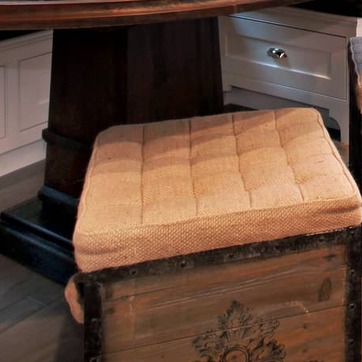
Material: fabric